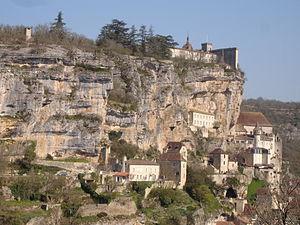
France, Lot (46), Rocamadour